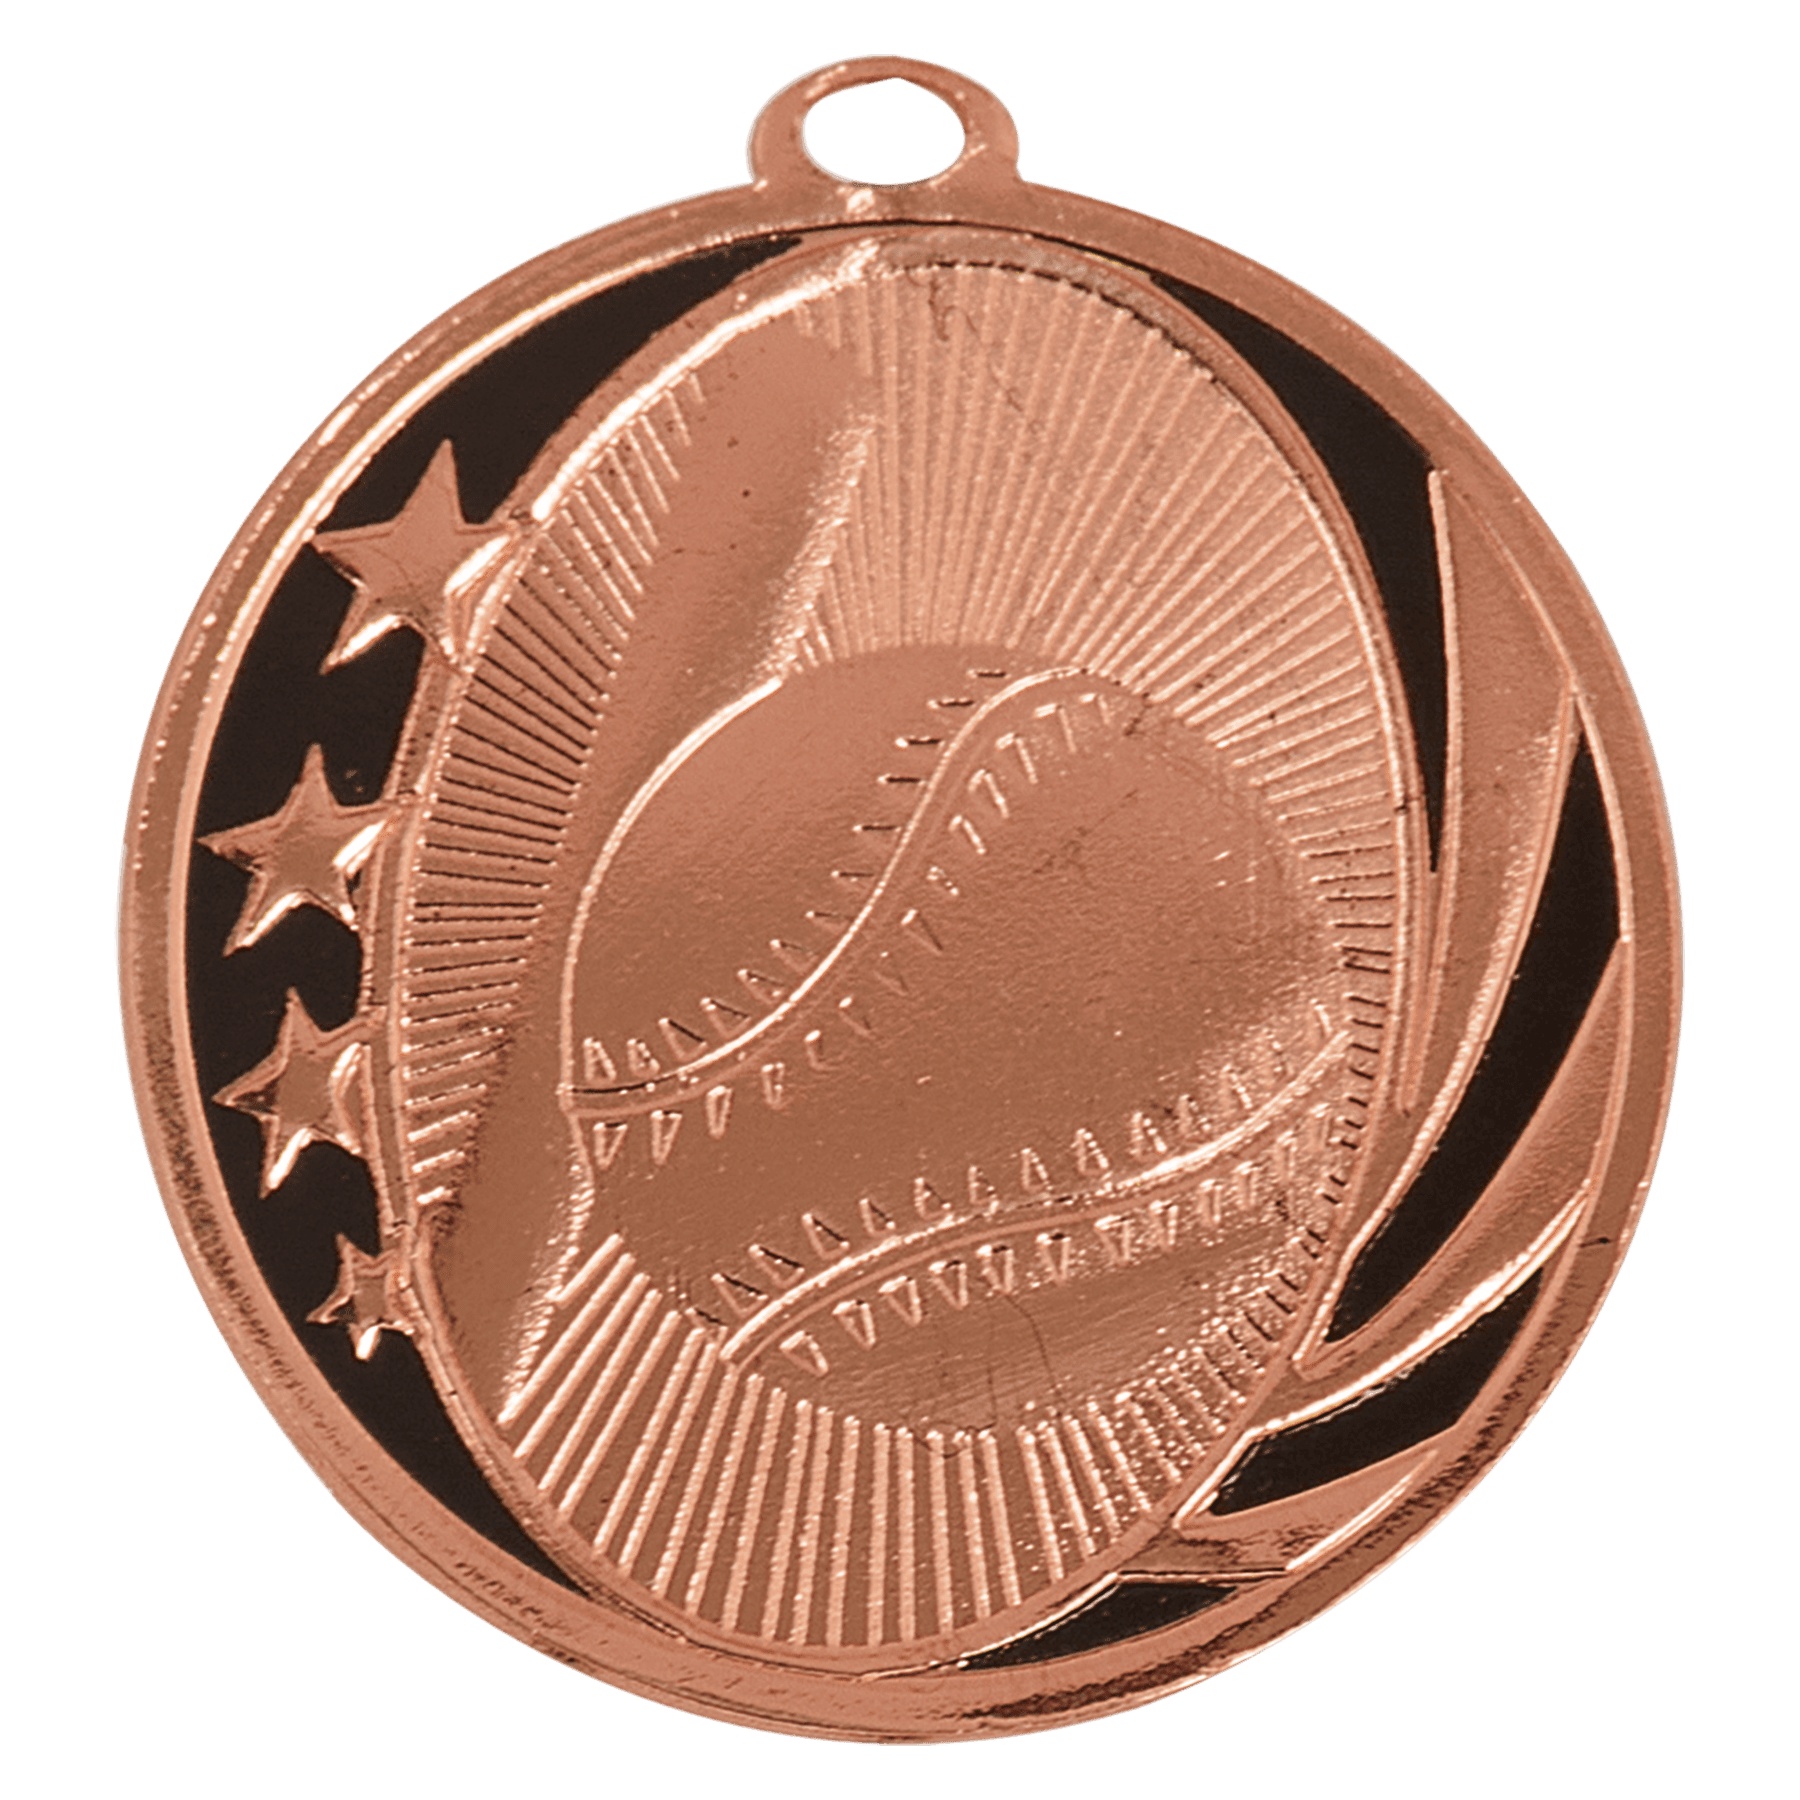
2" Bright Bronze Baseball/Softball Laserable MidNite Star Medal
2 inch Laserable MidNite Star Medals offer an image that really pops on a black background. Flip this medal over and you are met with a black background that is laserable! You can also place a 1 ½ inch disc on the back of this medal for added personalization. They are offered in 3 colors- Bright Gold, Bright Silver and Bright Bronze. Do not forget to add neck ribbon to complete this piece. They are easily customizable by rotary engraving, laser engraving, diamond drag engraving and burnishing.
Brand: 4ULaserWorks
Category: Arts & Entertainment > Party & Celebration > Trophies & Awards > Award Pins & Medals